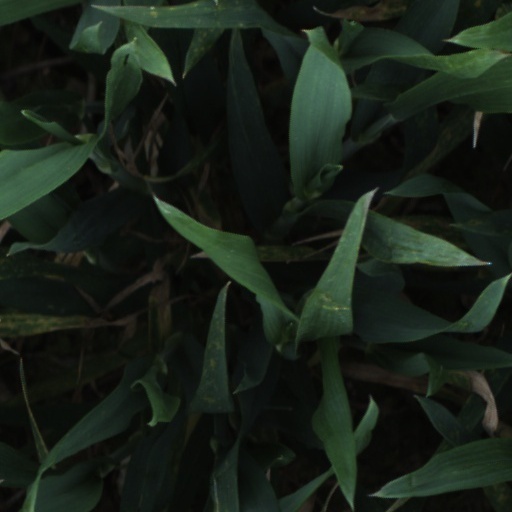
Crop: wheat